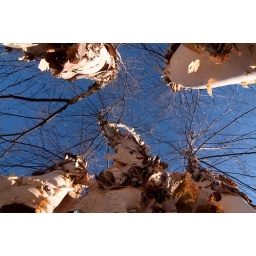
Reaching up to the blue spring sky in the front yard.